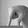
ASL letter: Q